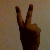
The image shows a hand gesture representing the number 2 in Indian Sign Language.